Manuel Bernabe

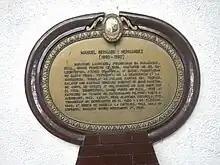
Historical marker

After graduating from law, Bernabe joined the newspaper "La Democracia" and then "La Vanguardia" before becoming a contributor to "Excelsior". He taught Spanish at the University of Santo Tomas, University of the Philippines, Far Eastern University, Philippine Law School and Colegio de San Juan de Letran.